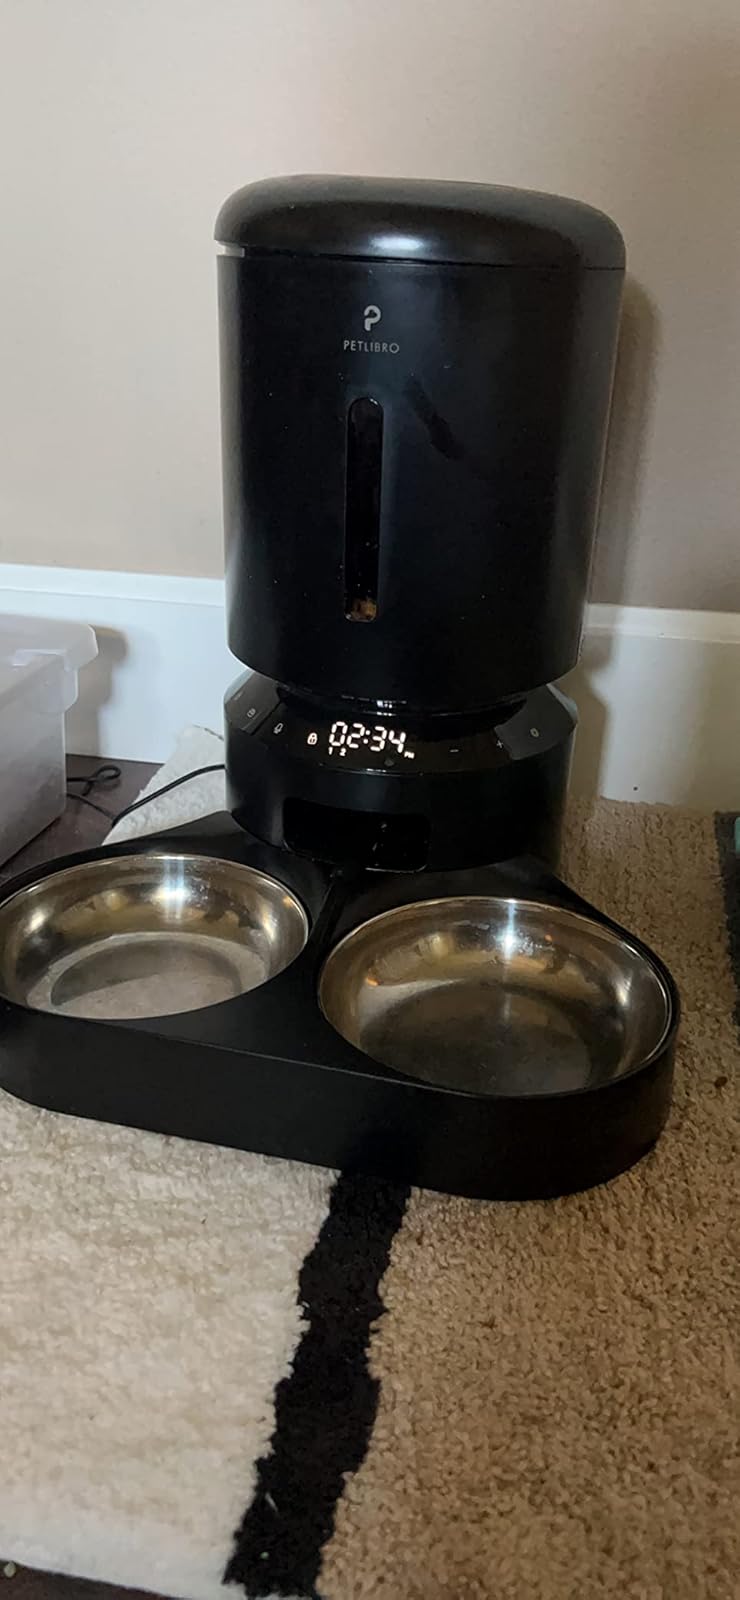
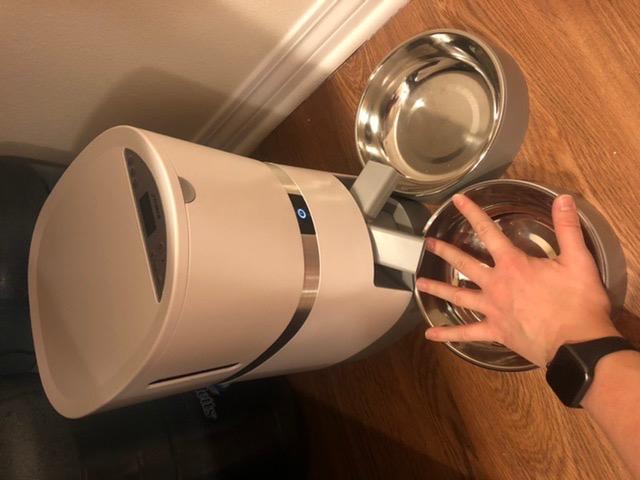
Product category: items_feeder
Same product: no